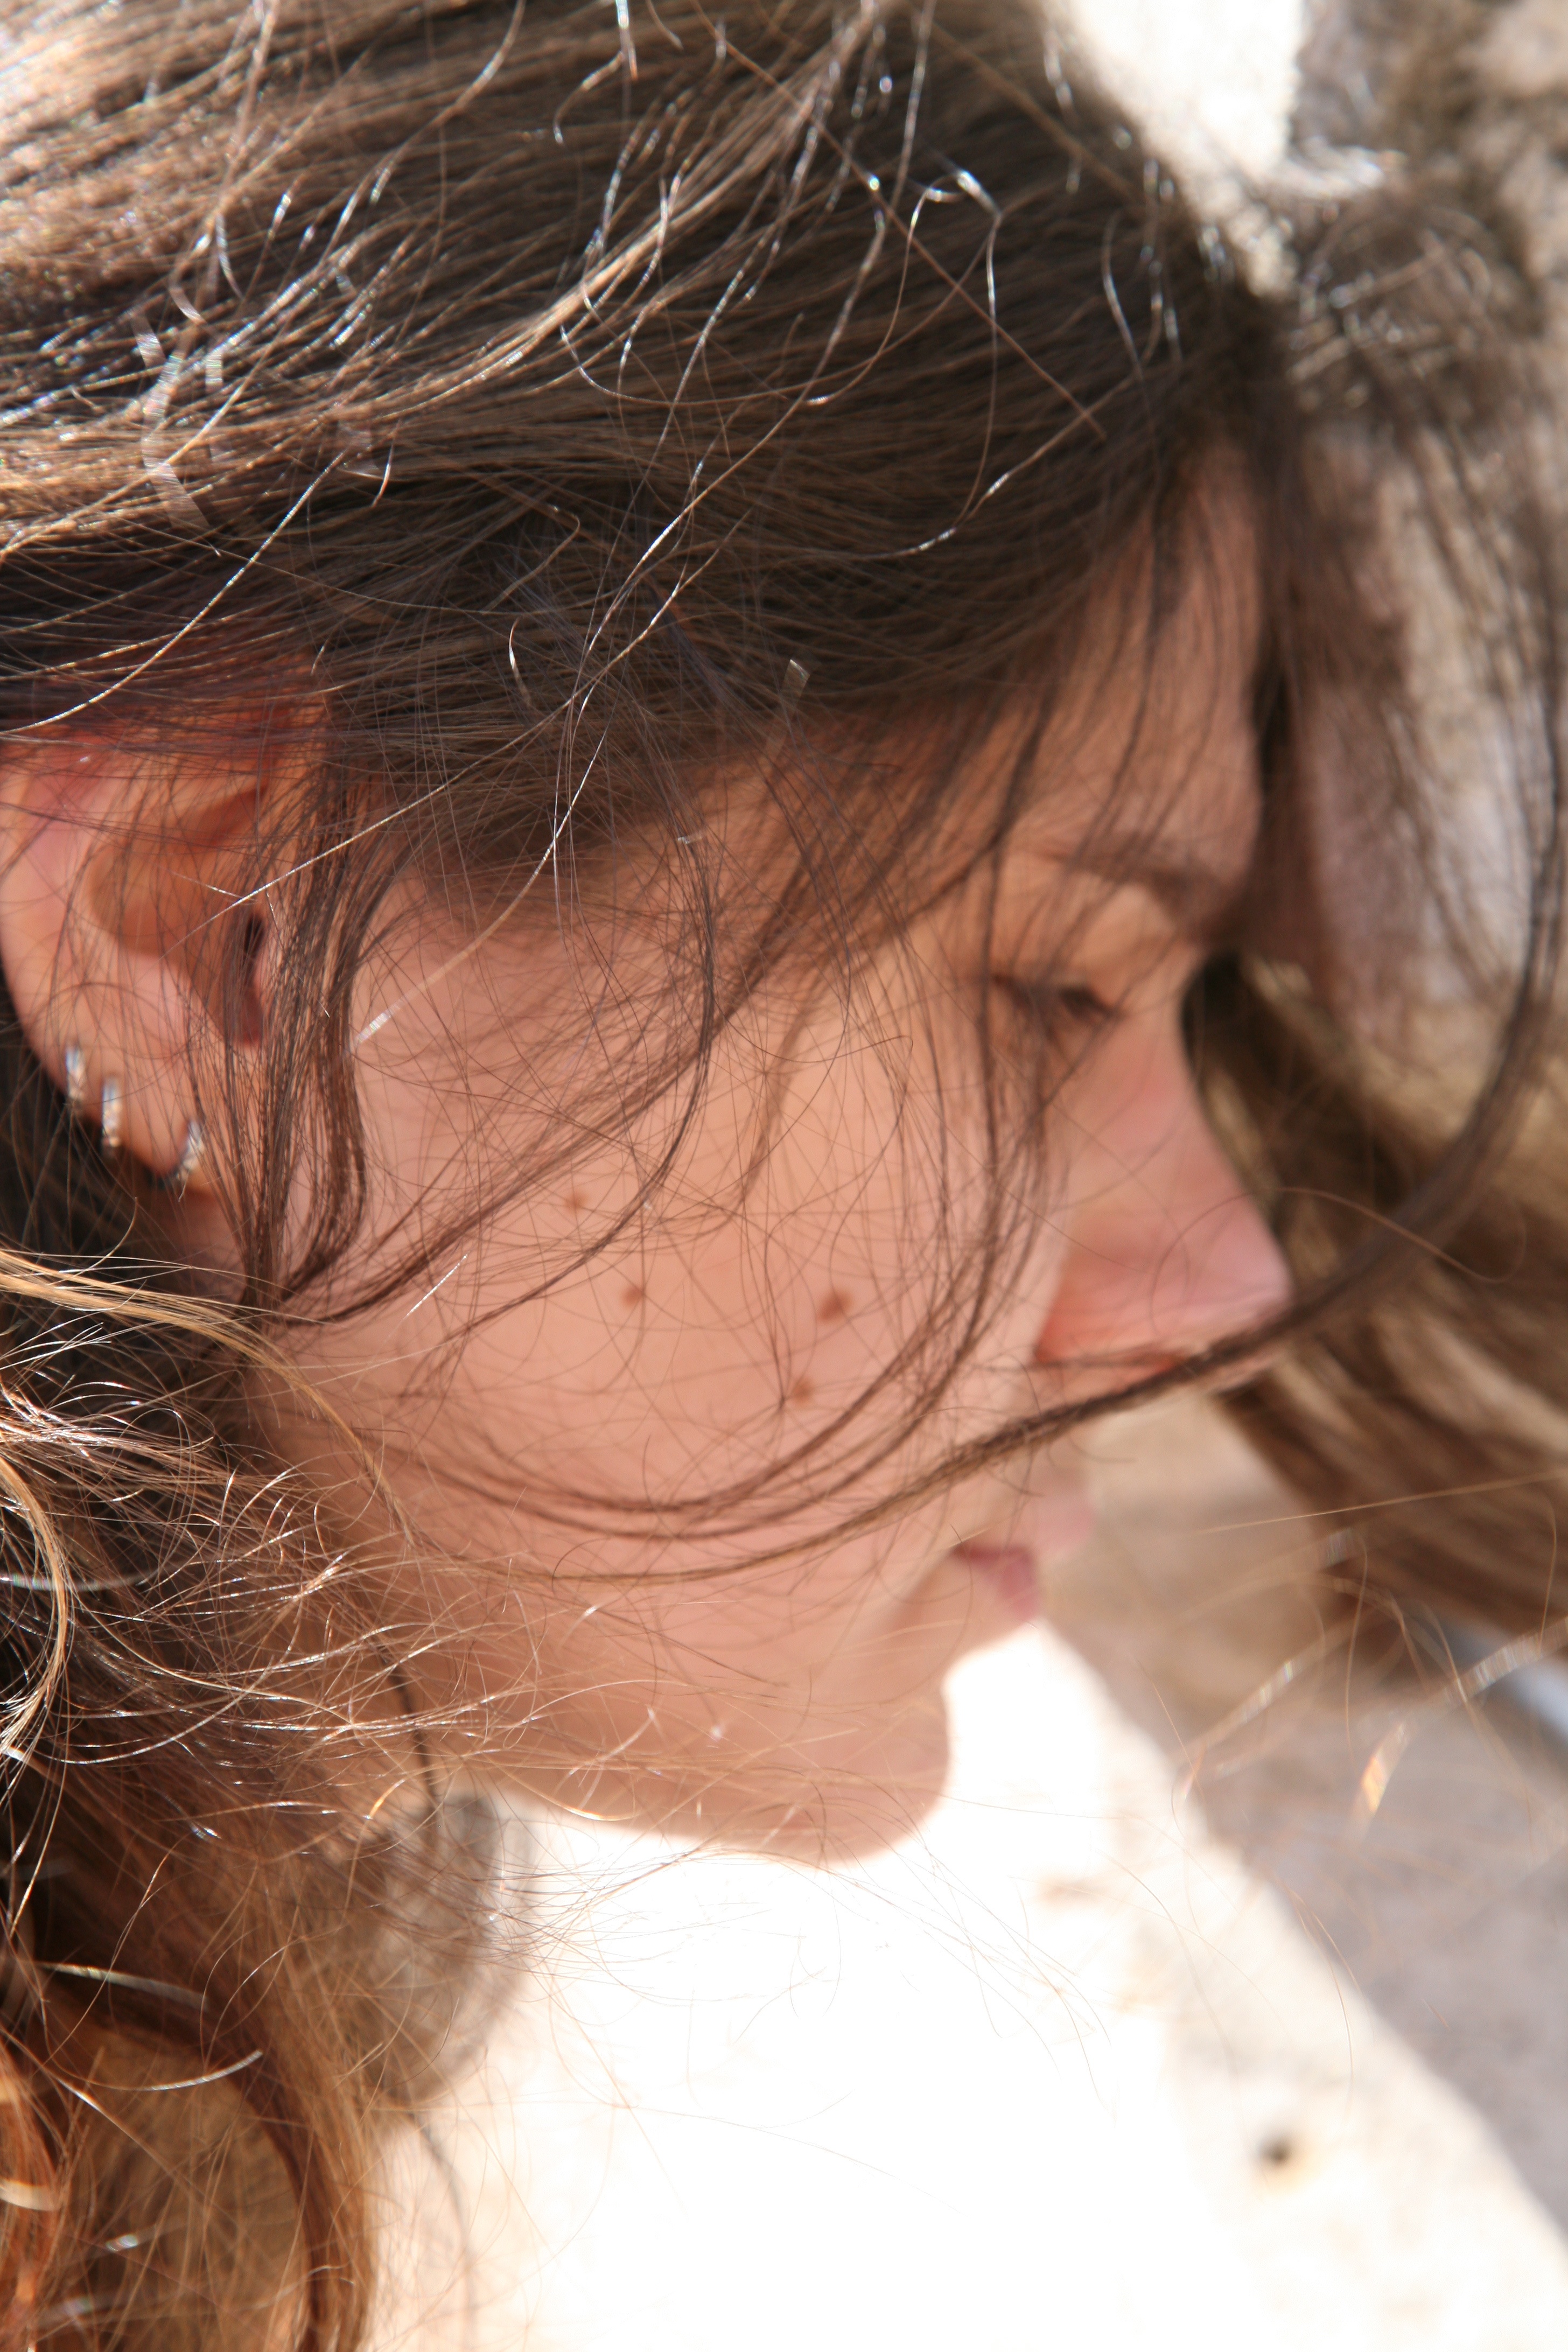
person, girl, woman, hair, portrait, model, color, ear, lady, facial expression, hairstyle, long hair, close up, human body, face, l, nose, spain, espagne, eye, head, skin, beauty, valencia, espanha, organ, emotion, espana, spanien, spagna, spanje, espanya, valence, interaction, photo shoot, brown hair, sense, portrait photography